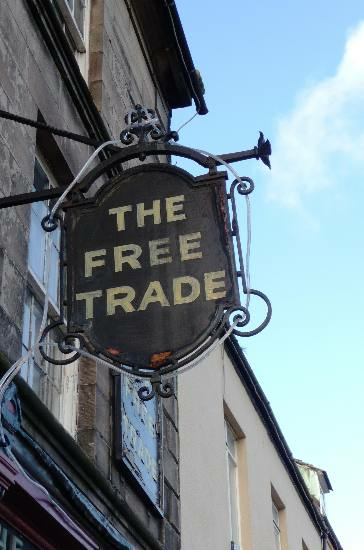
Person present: No